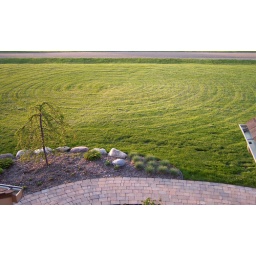
Hubby likes to mow our land in circles, this is looking out the upstairs bedroom window unto the lawn below.